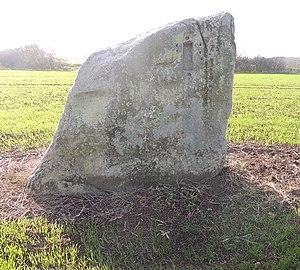
Pierre Couvée, menhir parallélépipédique dans un champs aux herbes rases avec une niche et des trous creusés en haut à droite
Courtomer est une commune française située dans le département de Seine-et-Marne en région Île-de-France.
Les sites mégalithiques de Seine-et-Marne sont concentrés dans le sud du département en étroite corrélation avec l'existence de gisements de grès. Les sépultures mégalithiques sont peu fréquentes mais d'une architecture variée. Les polissoirs sont abondants. L'art mégalithique y est rare et peu élaboré. L'ensemble peut être daté du Néolithique et assimilé à la culture Seine-Oise-Marne.
La Pierre Couvée, appelée aussi Pierre Couverte, est un menhir situé à Courtomer dans le département français de Seine-et-Marne.